Stories in an Almost Classical Mode

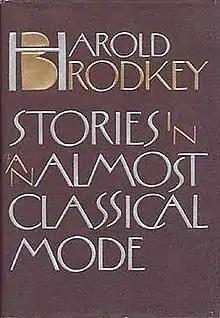
First edition

Stories in an Almost Classical Mode is a short story collection by the American writer Harold Brodkey, published in 1988 by Alfred A. Knopf. Most of the stories were published in "The New Yorker", between 1963 and 1988. It was Brodkey's first book in 30 years, and presaged his much-heralded but ultimately disappointing first novel "The Runaway Soul". In fact, much of the material that would make up "The Runaway Soul" appeared in short story form in "Stories in an Almost Classical Mode".